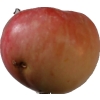
Label: Apple 10